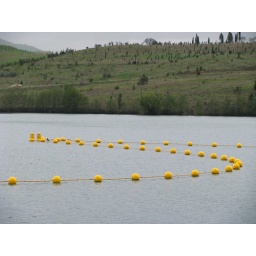
Evening bike ride around lake Burley Griffin. Scrivener Dam, Canberra.